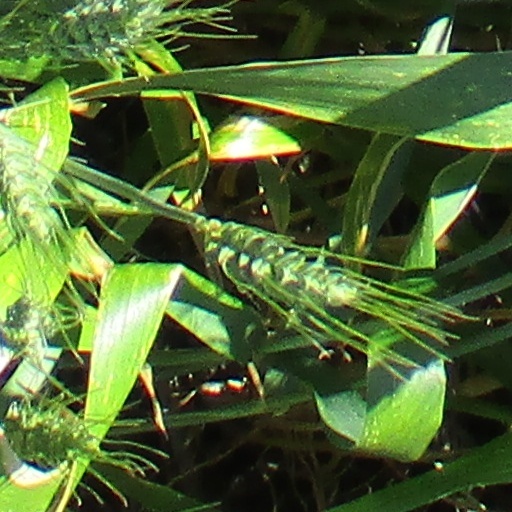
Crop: wheat